Effects of Hurricane Georges in Puerto Rico

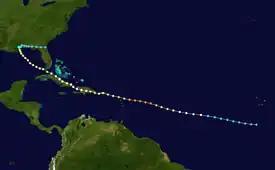
A map of a path across a portion of the Atlantic Ocean. The track starts near the Cape Verde Islands, and heads generally west-northwestward. South America is depicted on the lower-left side of the map.

Hurricane Georges began as a tropical wave that moved off the coast of Africa during mid-September 1998. Tracking westward, the wave spawned an area of low pressure two days later, which quickly strengthened into a tropical depression. On September 16, the depression was upgraded to Tropical Storm Georges, and to Hurricane Georges the next day. The storm reached its peak intensity on September 20 with winds of , just below Category 5 status on the Saffir–Simpson scale.